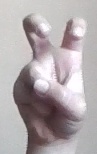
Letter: toot